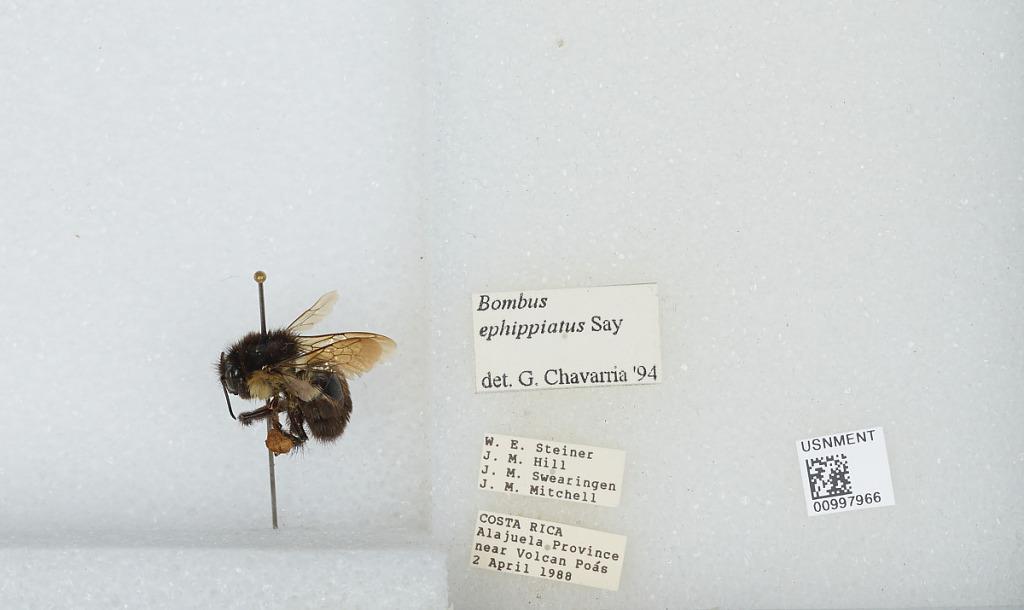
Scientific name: Bombus (Pyrobombus) ephippiatus (Say)
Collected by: W. Steiner, J. Hill & J. Swearingen
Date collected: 1988-4-2
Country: Costa Rica
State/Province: Alajuela
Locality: near Volcan Poas
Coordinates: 10.1981, -84.2311
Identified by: Chavarria, G.